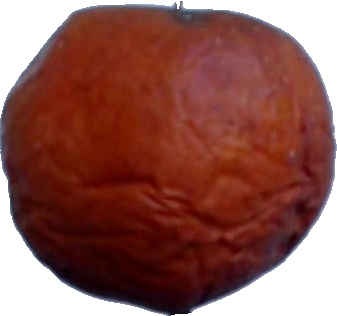
Label: apple_rotten_1